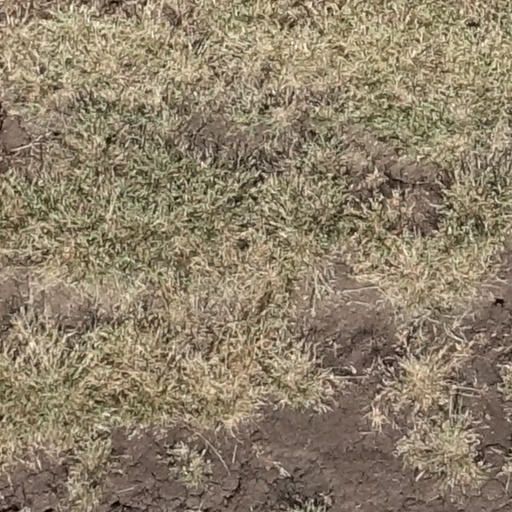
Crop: sorghum